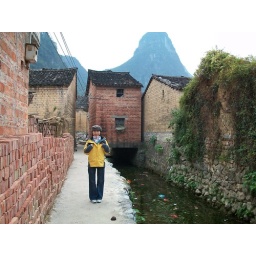
Walking around Yao mountain (Guilin). Reminded us of Keswick house